Ben McLachlan

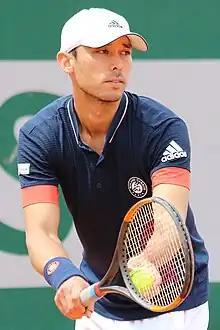
McLachlan at the 2018 French Open

Ben McLachlan (マクラクラン 勉, "Makurakuran Ben"; born 10 May 1992) is a Japanese former professional tennis player who previously represented New Zealand.